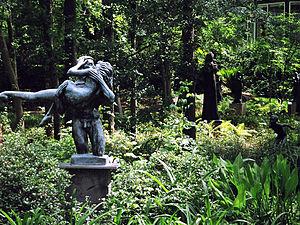
Charles Umlauf était un sculpteur américain né à South Haven, dans le Michigan le 17 juillet 1911 et mort en 1994. Il fit ses études aux côtés d'Albin Polasek à l'Institut d'art de Chicago à partir de 1929. Pendant la Grande Dépression, il fut employé par la WPA Federal Art Project. En 1941, il commença à enseigner à l'école d'art de l'université du Texas à Austin, où il resta 40 ans. En 1985, il fit don de sa maison, de son atelier et de ses œuvres à la ville d'Austin, qui créa l'Umlauf Sculpture Garden.